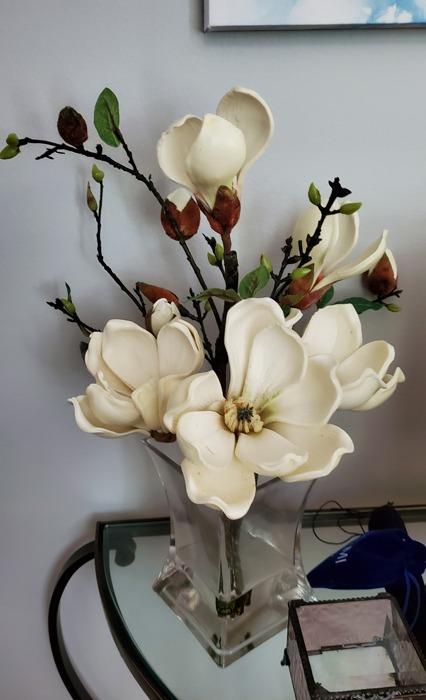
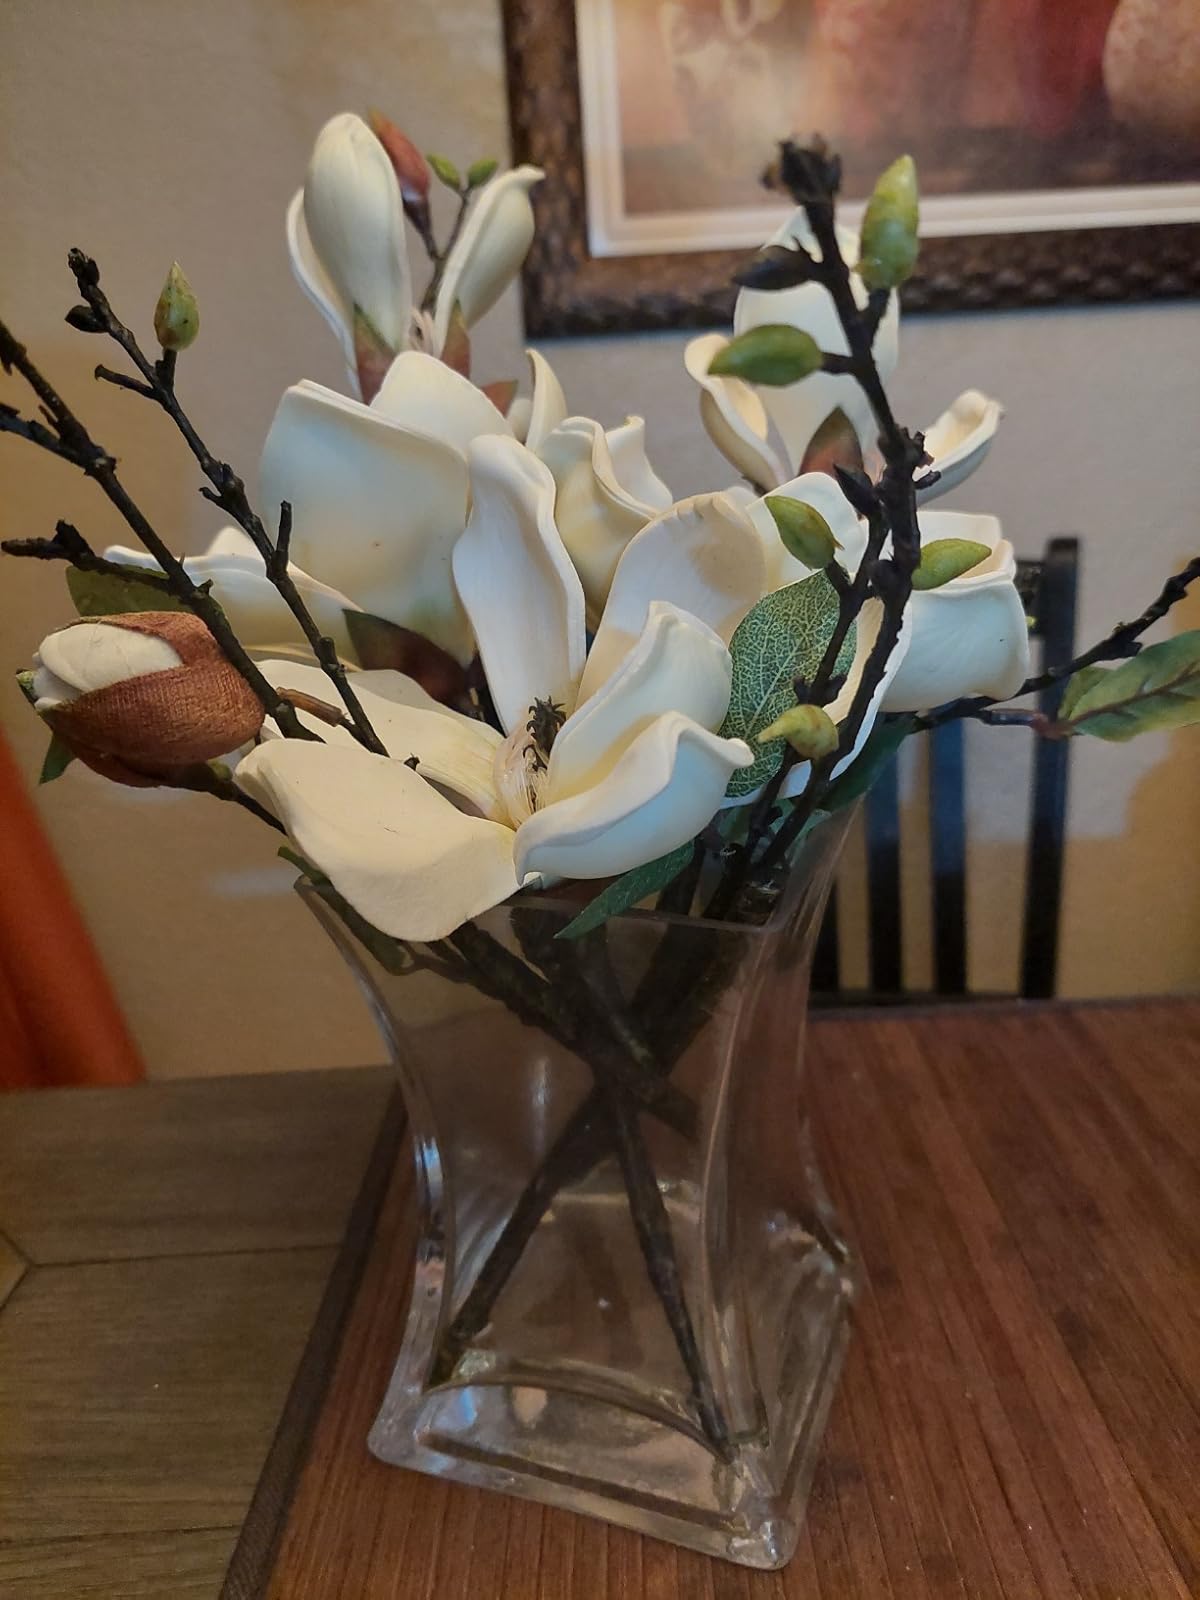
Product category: vase
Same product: yes